Military history of Bhutan

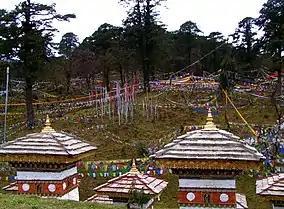
108 chörten were built on the Dochu-La pass to commemorate Operation All Clear.

During the early 1990s, Indian separatist groups, namely the United Liberation Front of Asom (ULFA), National Democratic Front of Bodoland (NDFB), and Kamtapur Liberation Organization (KLO), had begun to clandestinely set up camps in Bhutan's dense southern jungles. These camps were used to train cadres, store equipment, and launch attacks on targets in India. The Bhutanese government became aware of their presence in 1996 and from 1997, the issue was regularly discussed in the National Assembly. The Government of India began exerting diplomatic pressure on the Royal Government to remove the militant presence and offered conducting joint military operations against the militants. The Royal Government preferring a peaceful solution, declined the offer and instead initiated dialogue with the militant groups in 1998.